Archbishop's Park

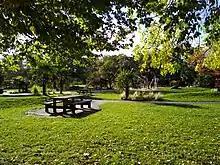
Archbishop's Park

Archbishop's Park is a park in Lambeth in the London Borough of Lambeth in London, England, which opened to the public in 1901. Before it became a park, it formed part of the grounds of Lambeth Palace.